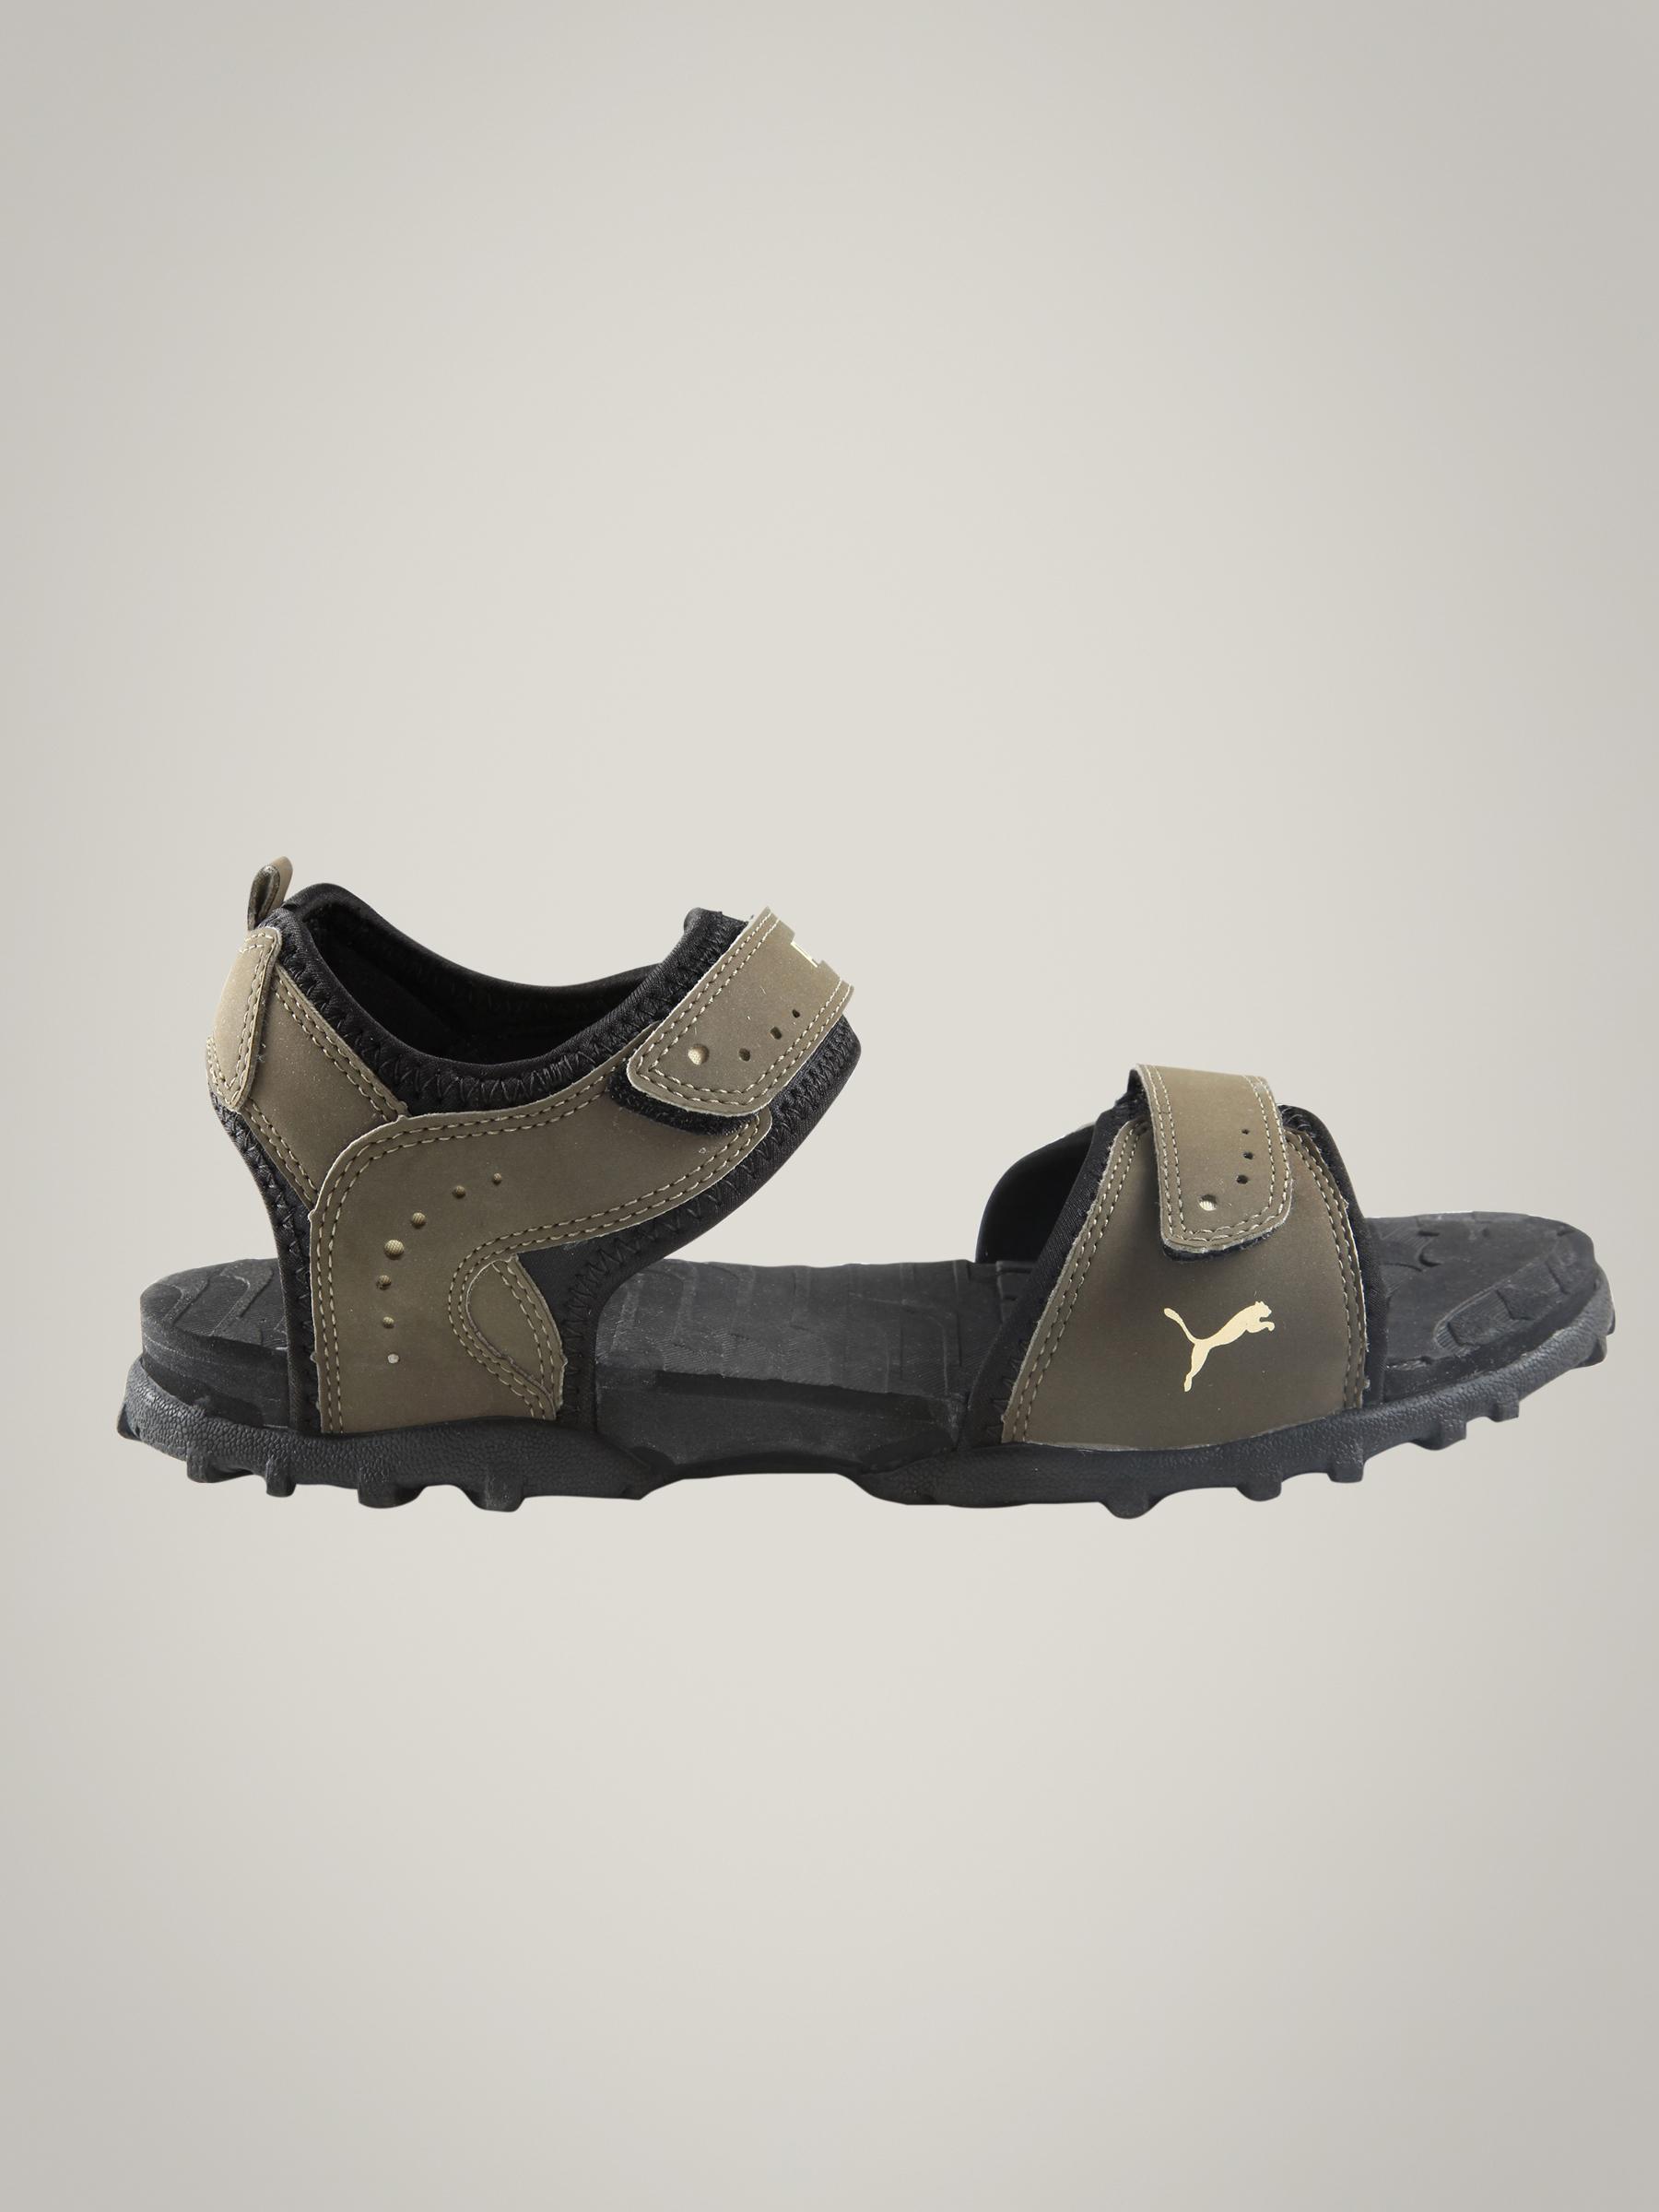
Puma Men Brown Sandal
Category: Footwear / Sandal / Sandals
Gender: Men
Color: Brown
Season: Fall 2010
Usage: Casual